Henri Bergson

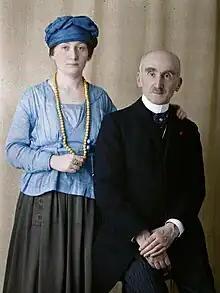
Bergson with his daughter, Jeanne, in 1917. Autochrome by Auguste Léon

In 1914, the Scottish universities arranged for Bergson to give the famous Gifford Lectures, planning one course for the spring and another for the autumn. Bergson delivered the first course, consisting of 11 lectures, under the title "The Problem of Personality", at the University of Edinburgh in the spring of that year. The course of lectures planned for the autumn months had to be abandoned because of the outbreak of war.